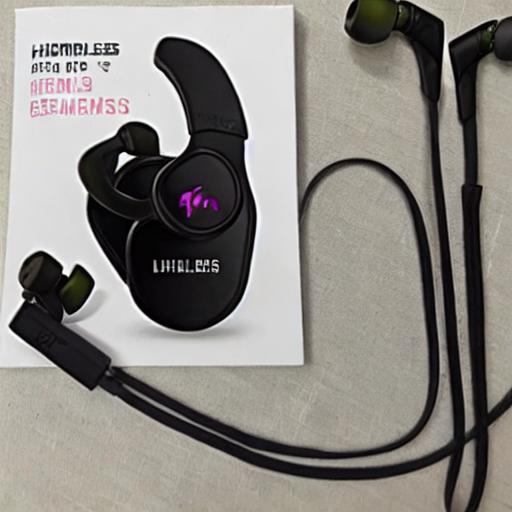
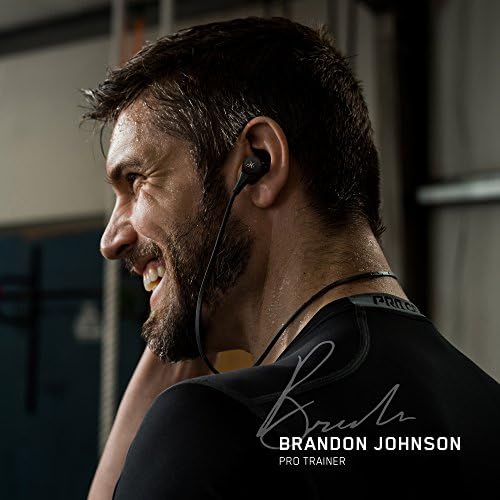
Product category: headphones
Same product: no